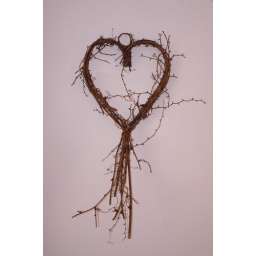
A heart made from twigs hung on the wall in the main bedroom